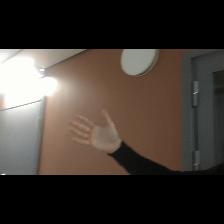
Label: Human